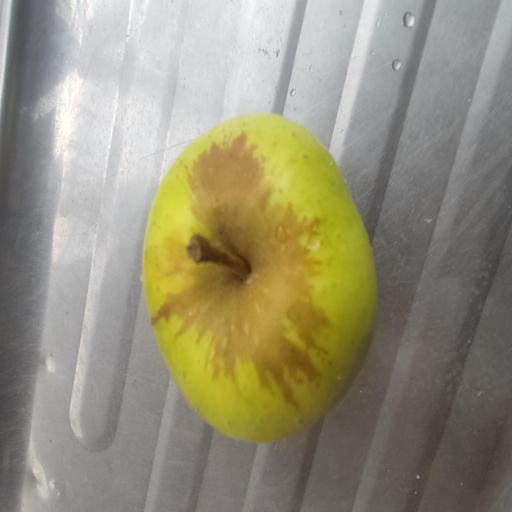
Crop type: Apple_Golden Delicious